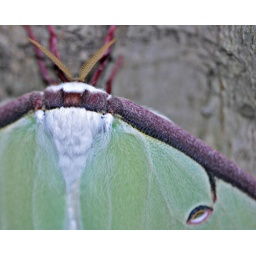
luna moth in forest hill park